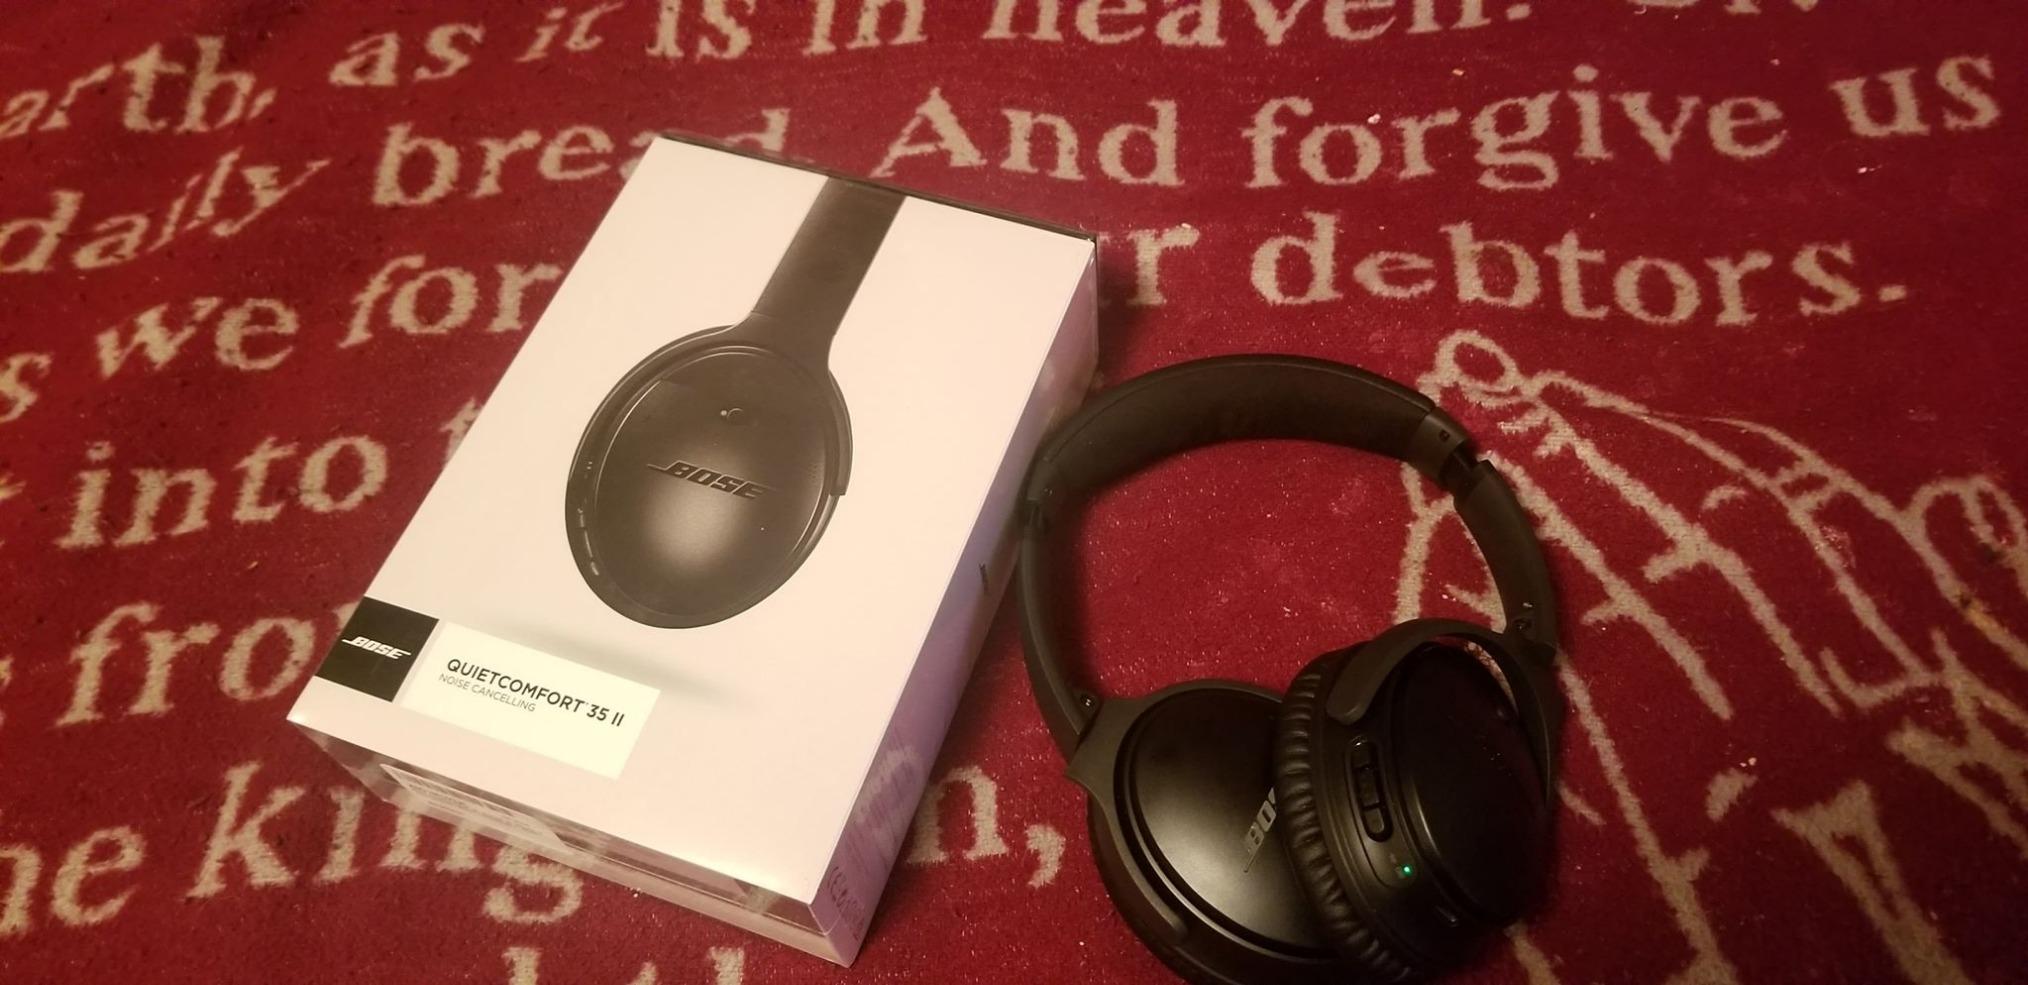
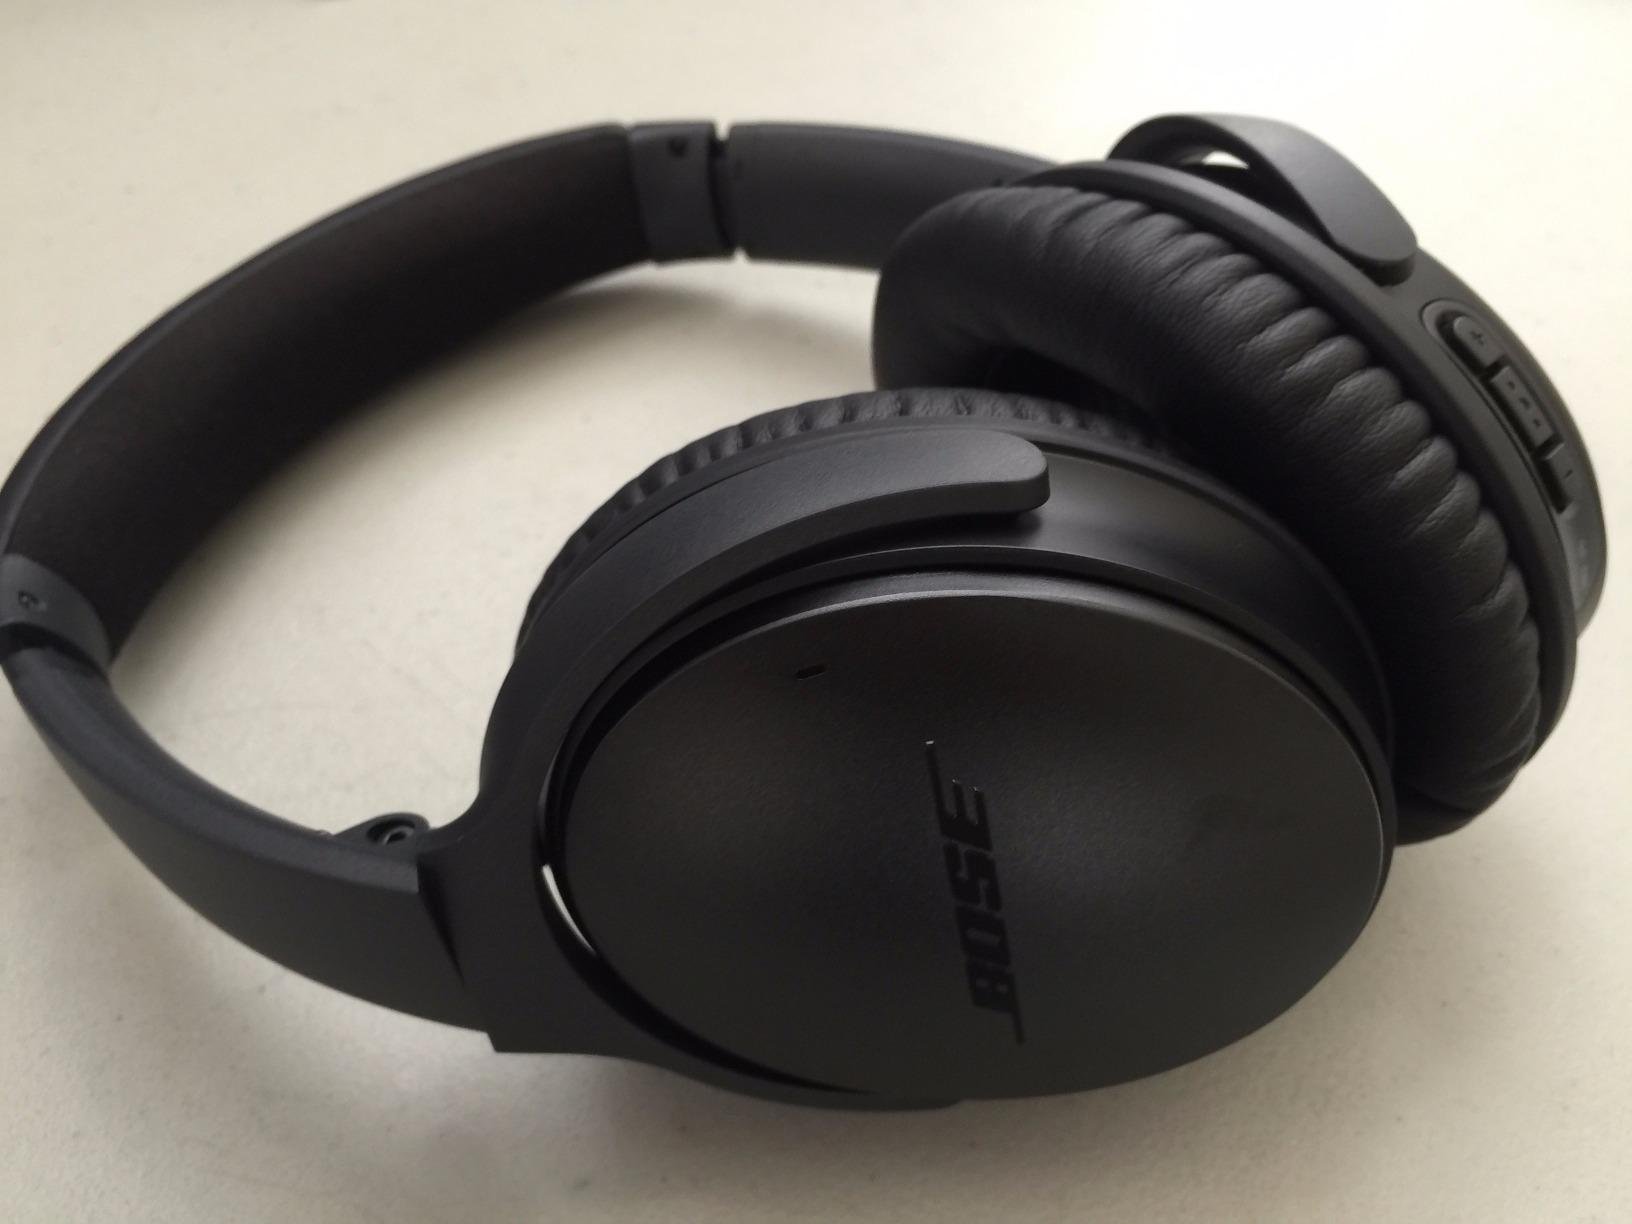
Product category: headphones
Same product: yes